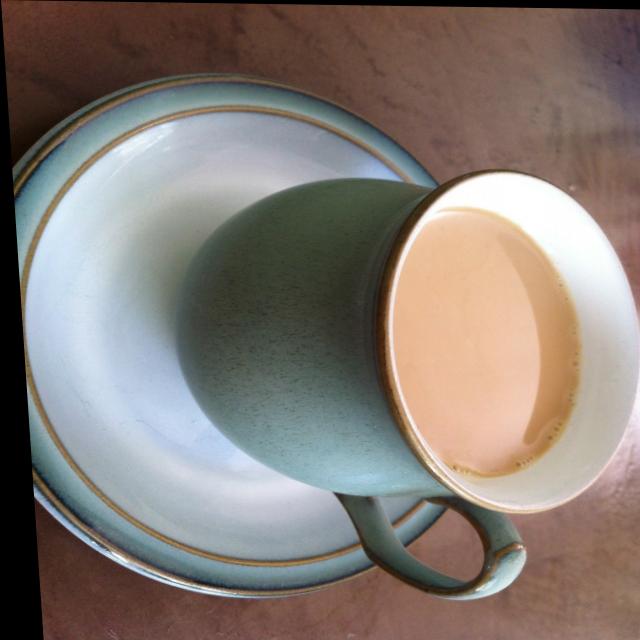
Dish: chai